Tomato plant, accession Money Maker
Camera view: vertical (180 deg); turntable rotation: 0 degrees
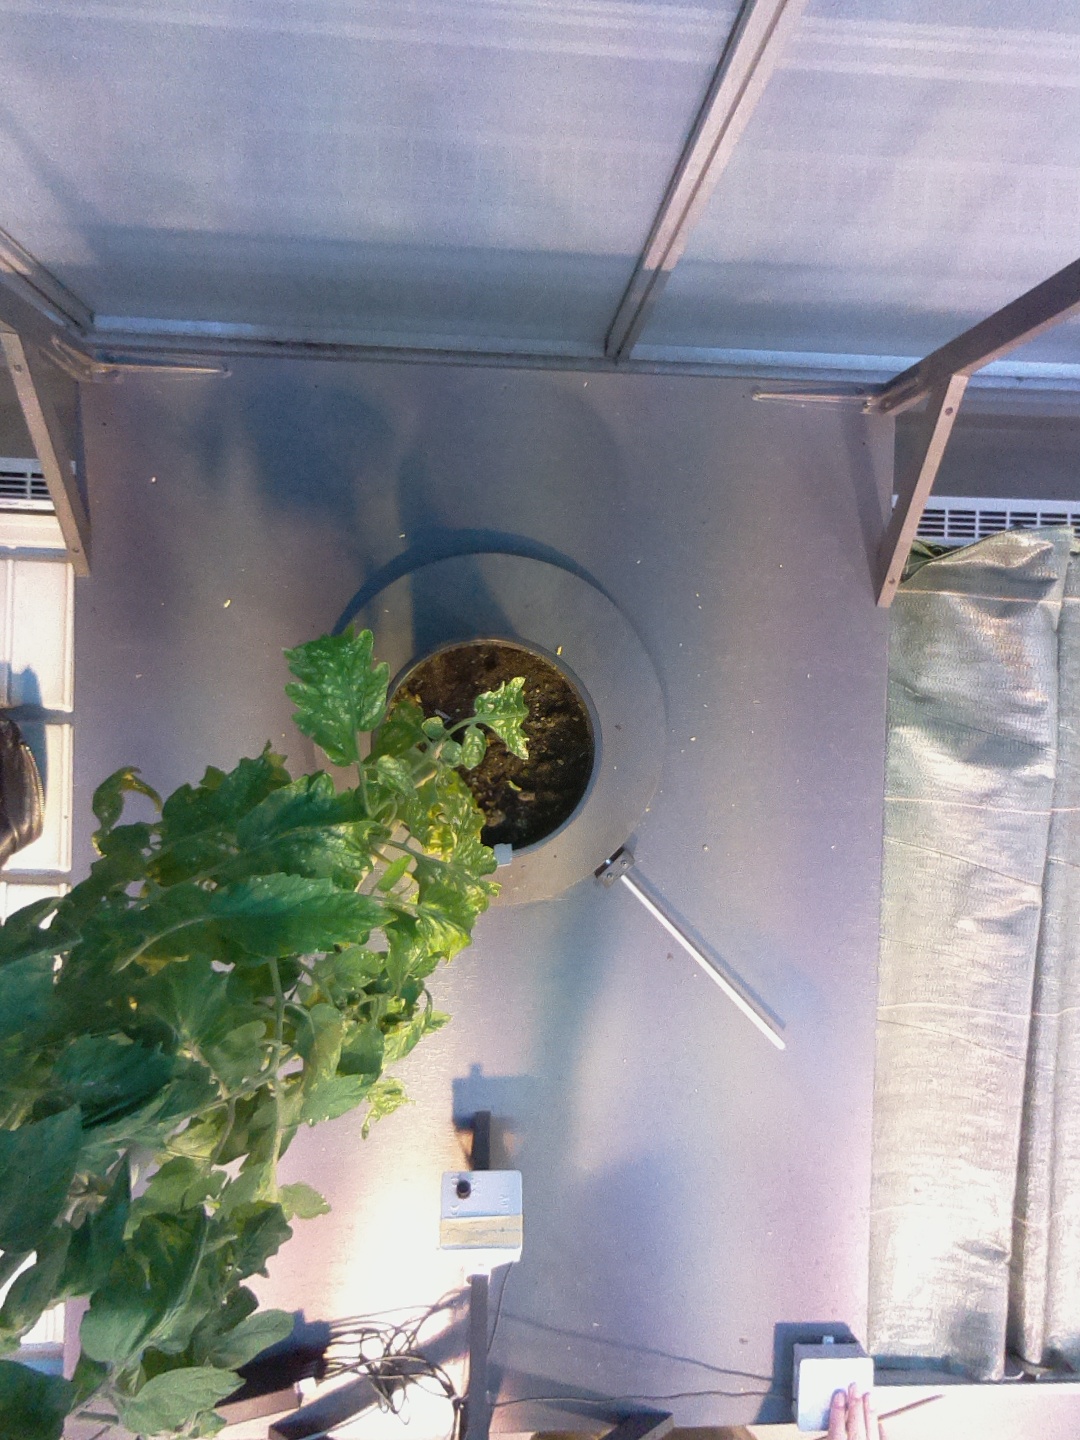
BBCH growth stage 71: 10%-20% of final fruit size